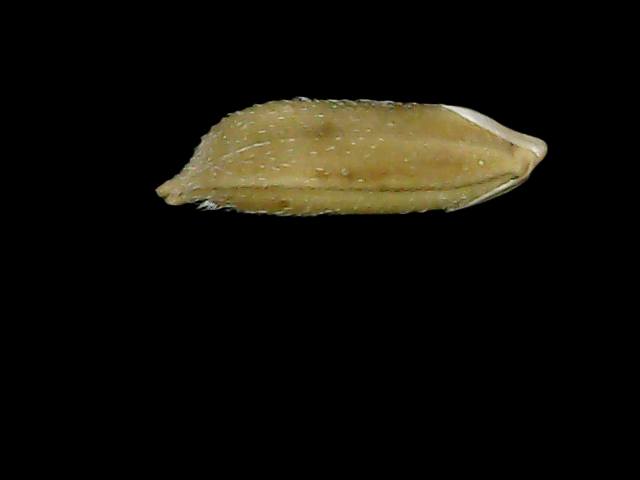
Rice variety: Bd49